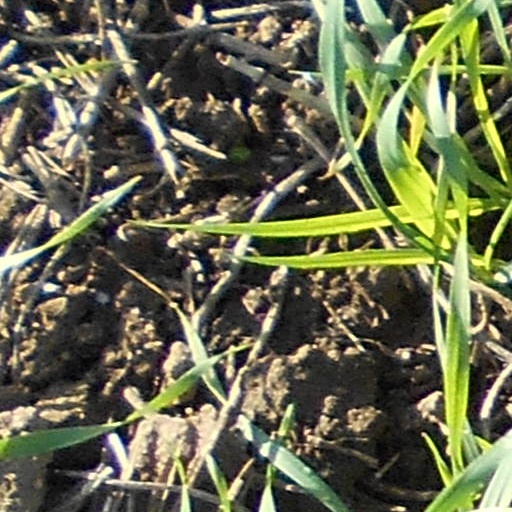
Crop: wheat